Nuno Miguel Gonçalves

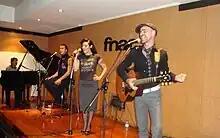
Hoje (Amália Hoje) live at Fnac, Porto, 2009. Nuno Gonçalves is playing the piano, Fernando Ribeiro is the second from the left and Sónia Tavares is the female singer. Paulo Praça is the first from the right.

In 2009, he led the project Hoje, a Portuguese pop project created for the release of a record - the album Amália Hoje - with the reinterpretation of Amália Rodrigues' fados through a pop sound point of view. Nuno Gonçalves was responsible for the choice of the line-up, the arrangements and the musical direction of the group. In 2022, the Amália Hoje show was performed again in two concerts at Culturgest in Lisbon and in the Alcobaça Monastery square in Alcobaça. Nuno Gonçalves appears on the weekly RTP programme "Trio D'Ataque" (with Miguel Guedes and others) where he talks about football and expresses his point of view as a lover of football and a supporter of Sporting Clube de Portugal.